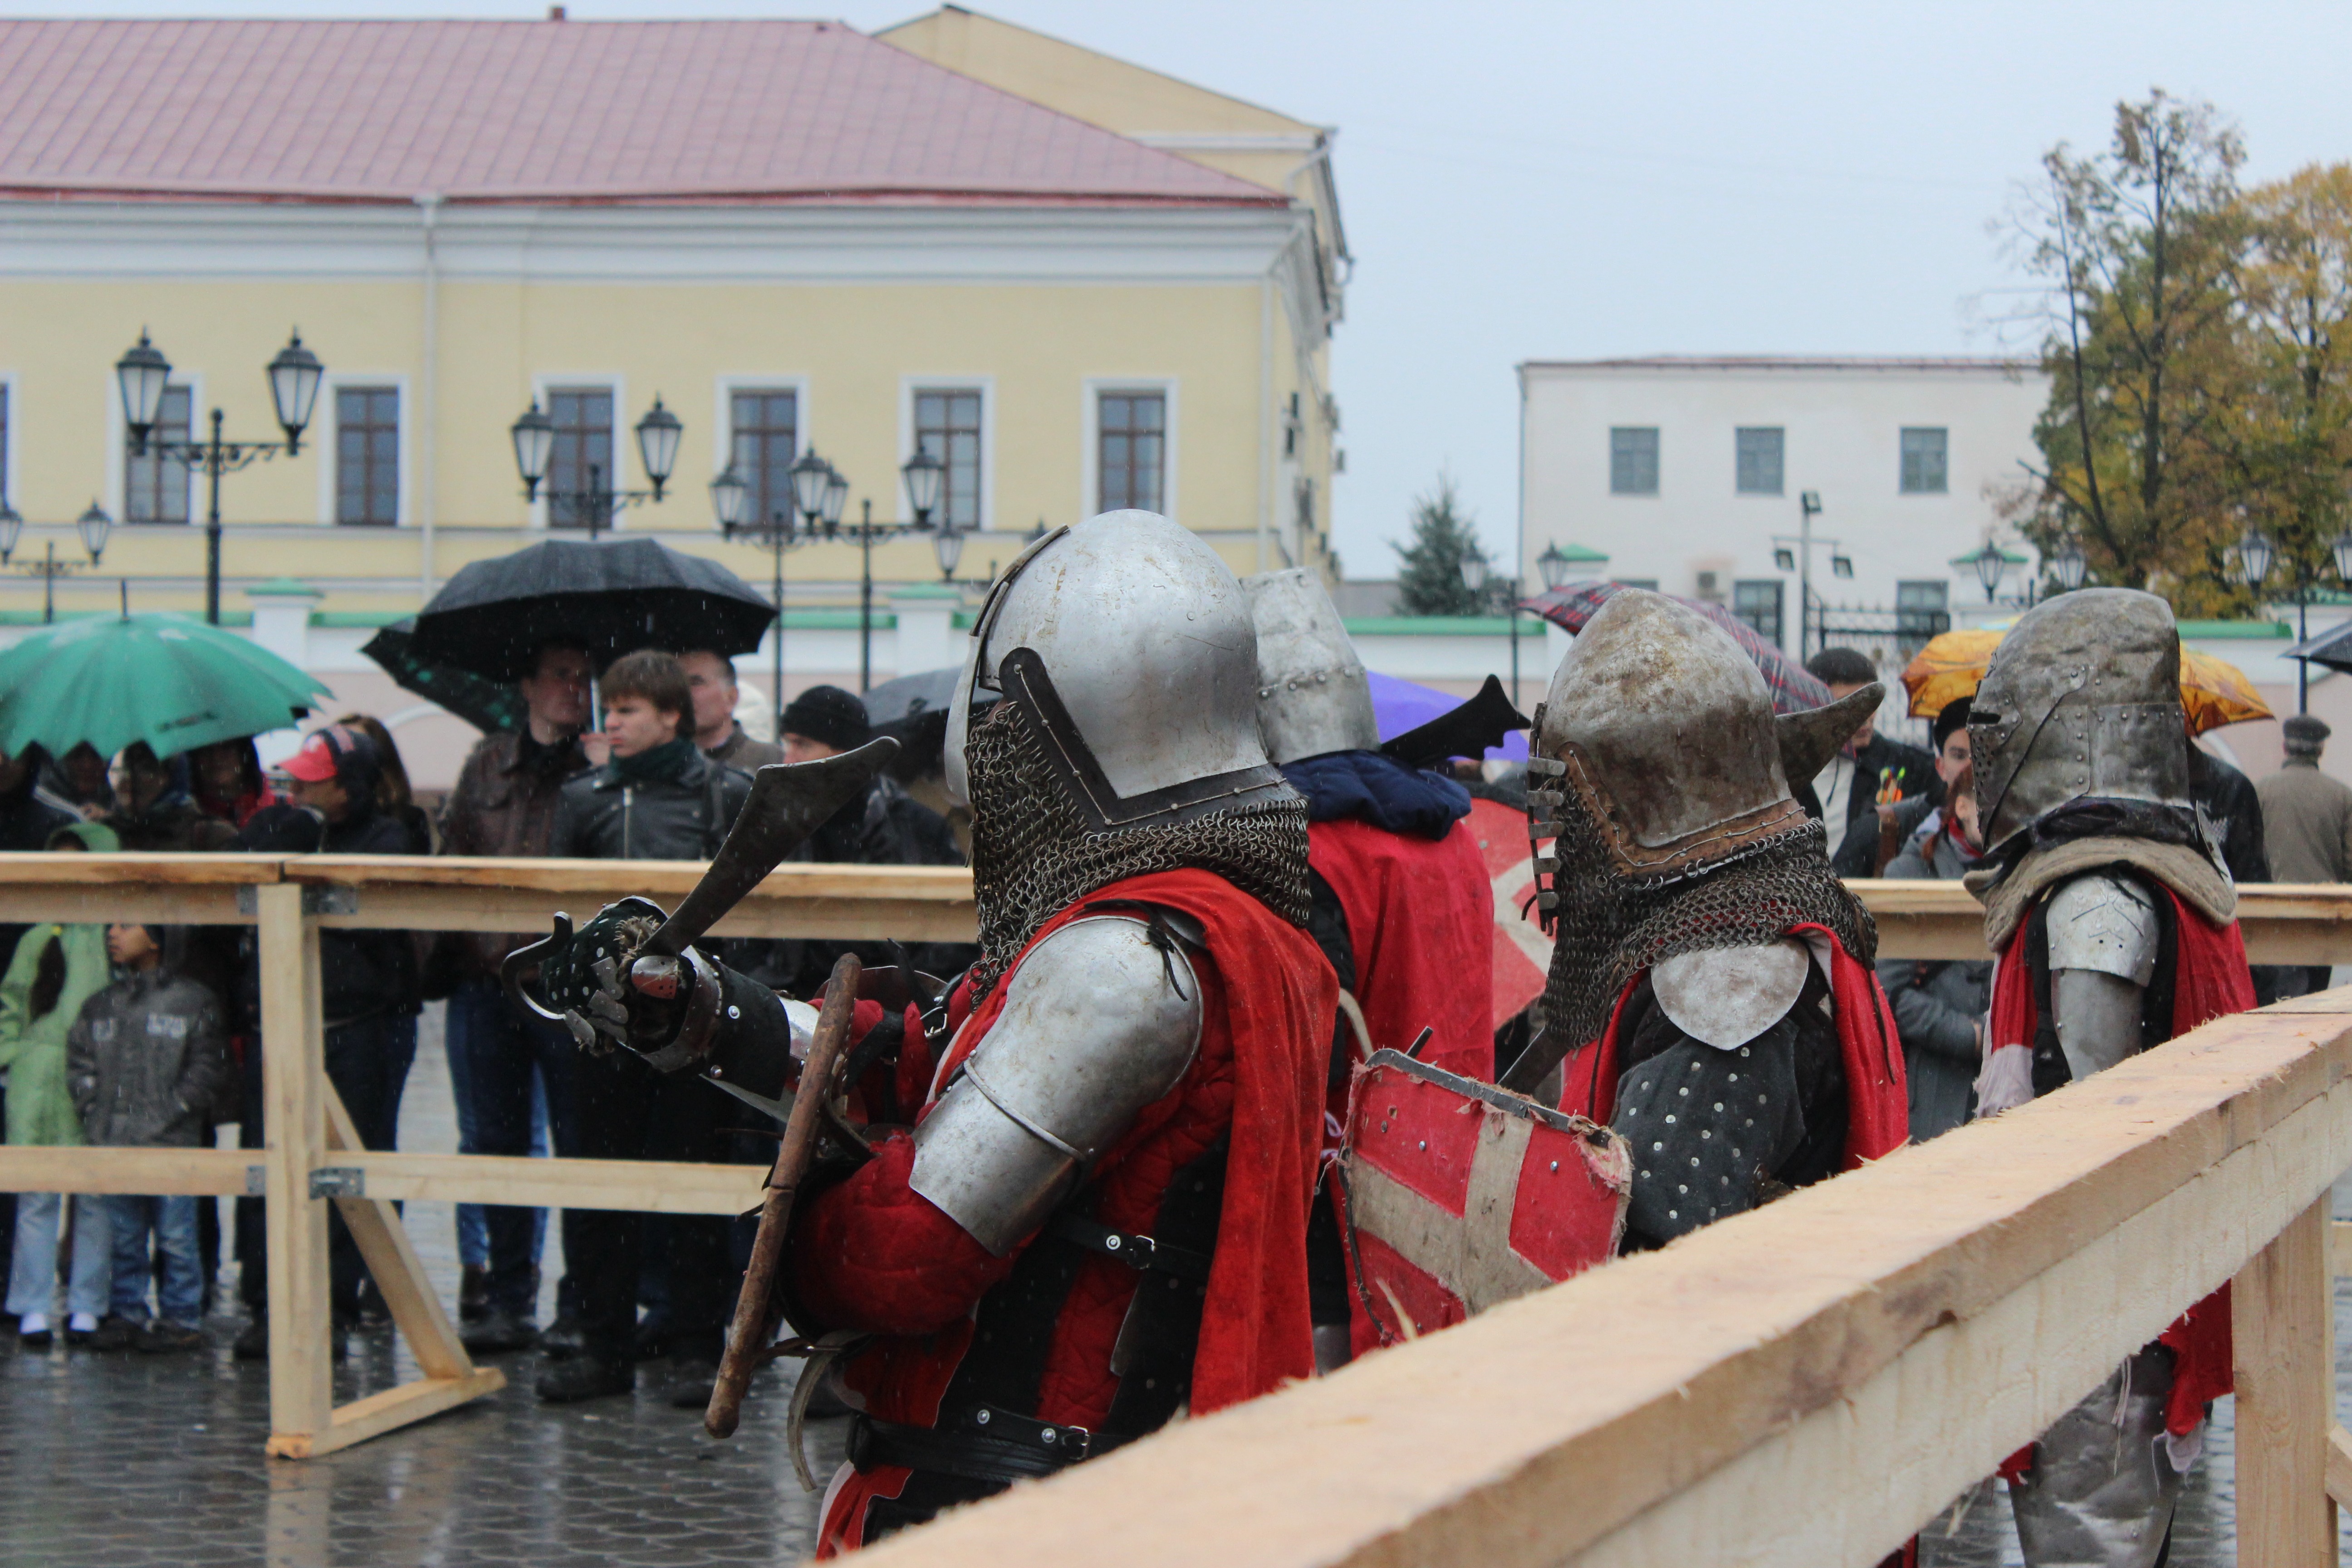
vehicle, fighting, weapons, history